Exposed! Pro Wrestling's Greatest Secrets

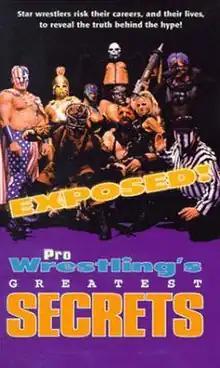
Cover of the VHS version of the special.

Exposed! Pro Wrestling's Greatest Secrets is a 1998 television special about professional wrestling. It was first aired on NBC television on November 1, 1998, and released on VHS on September 22, 1999. Nick Bakay narrates. The special was produced by Nash Entertainment, the same company that produced "."